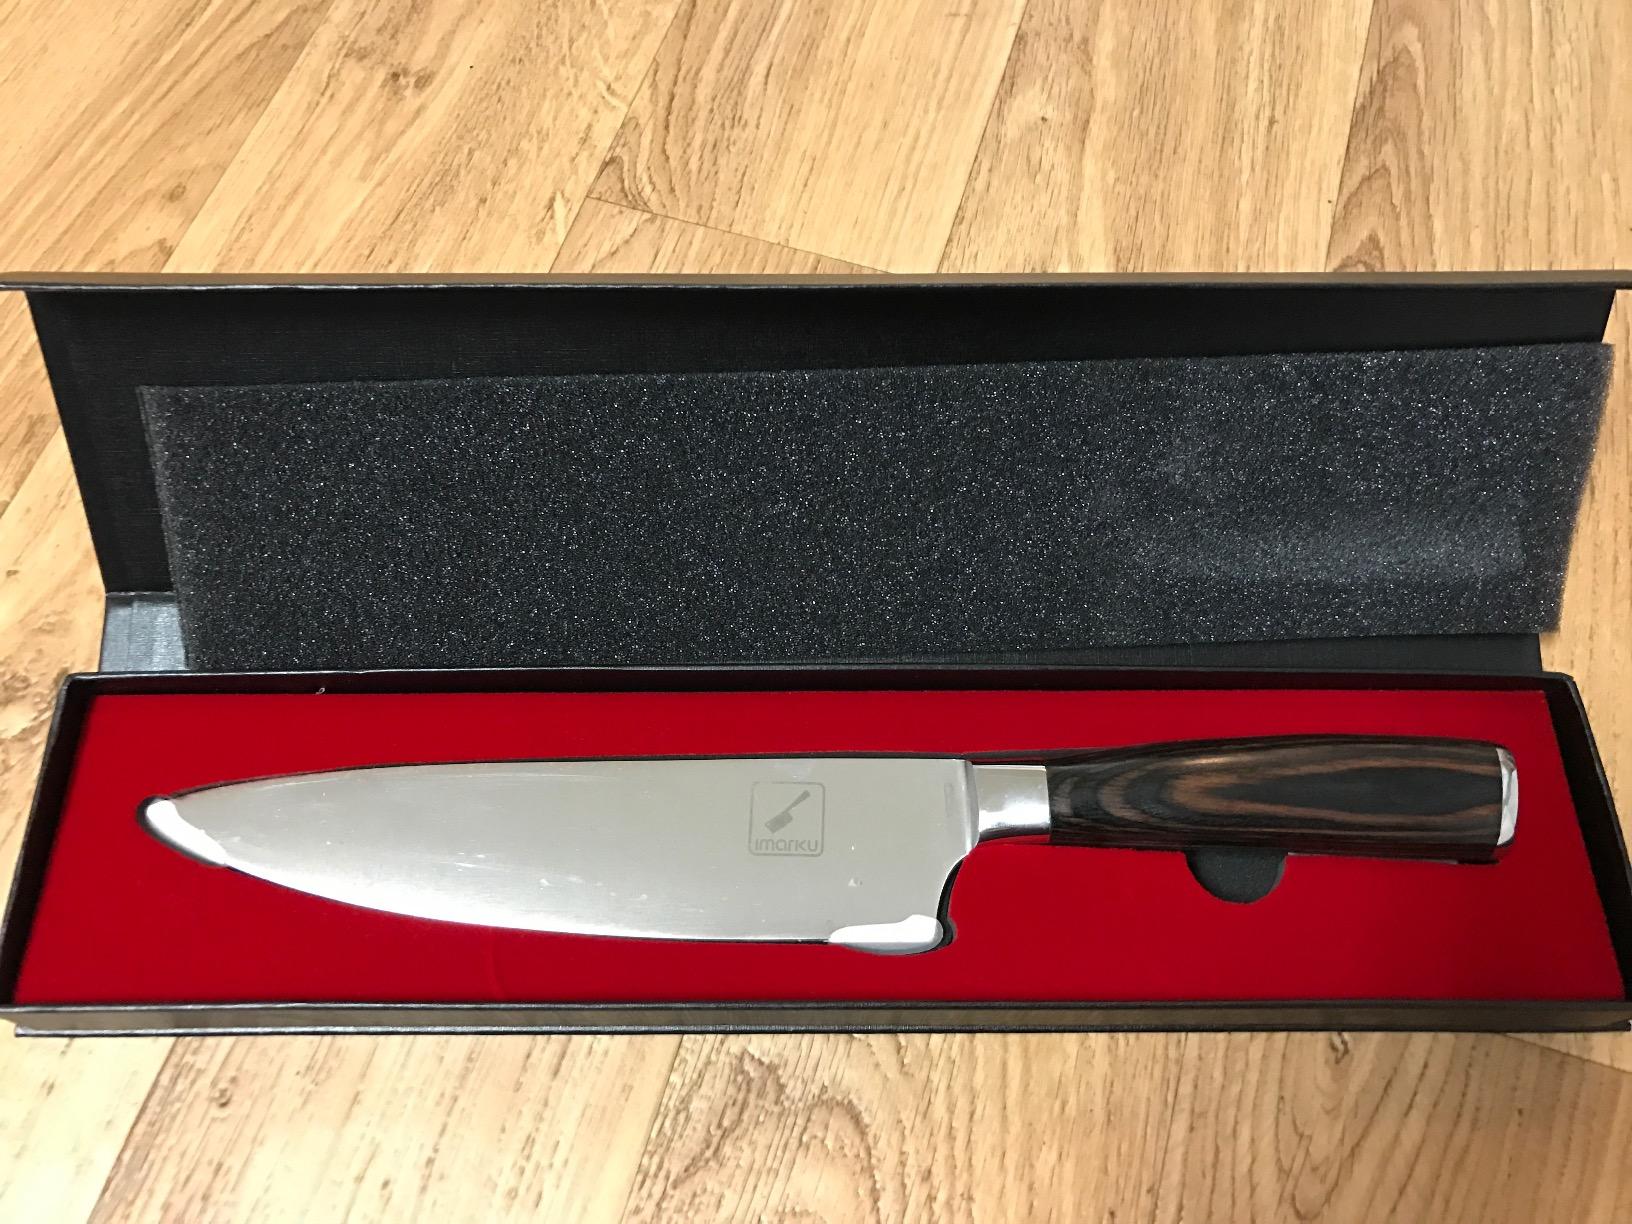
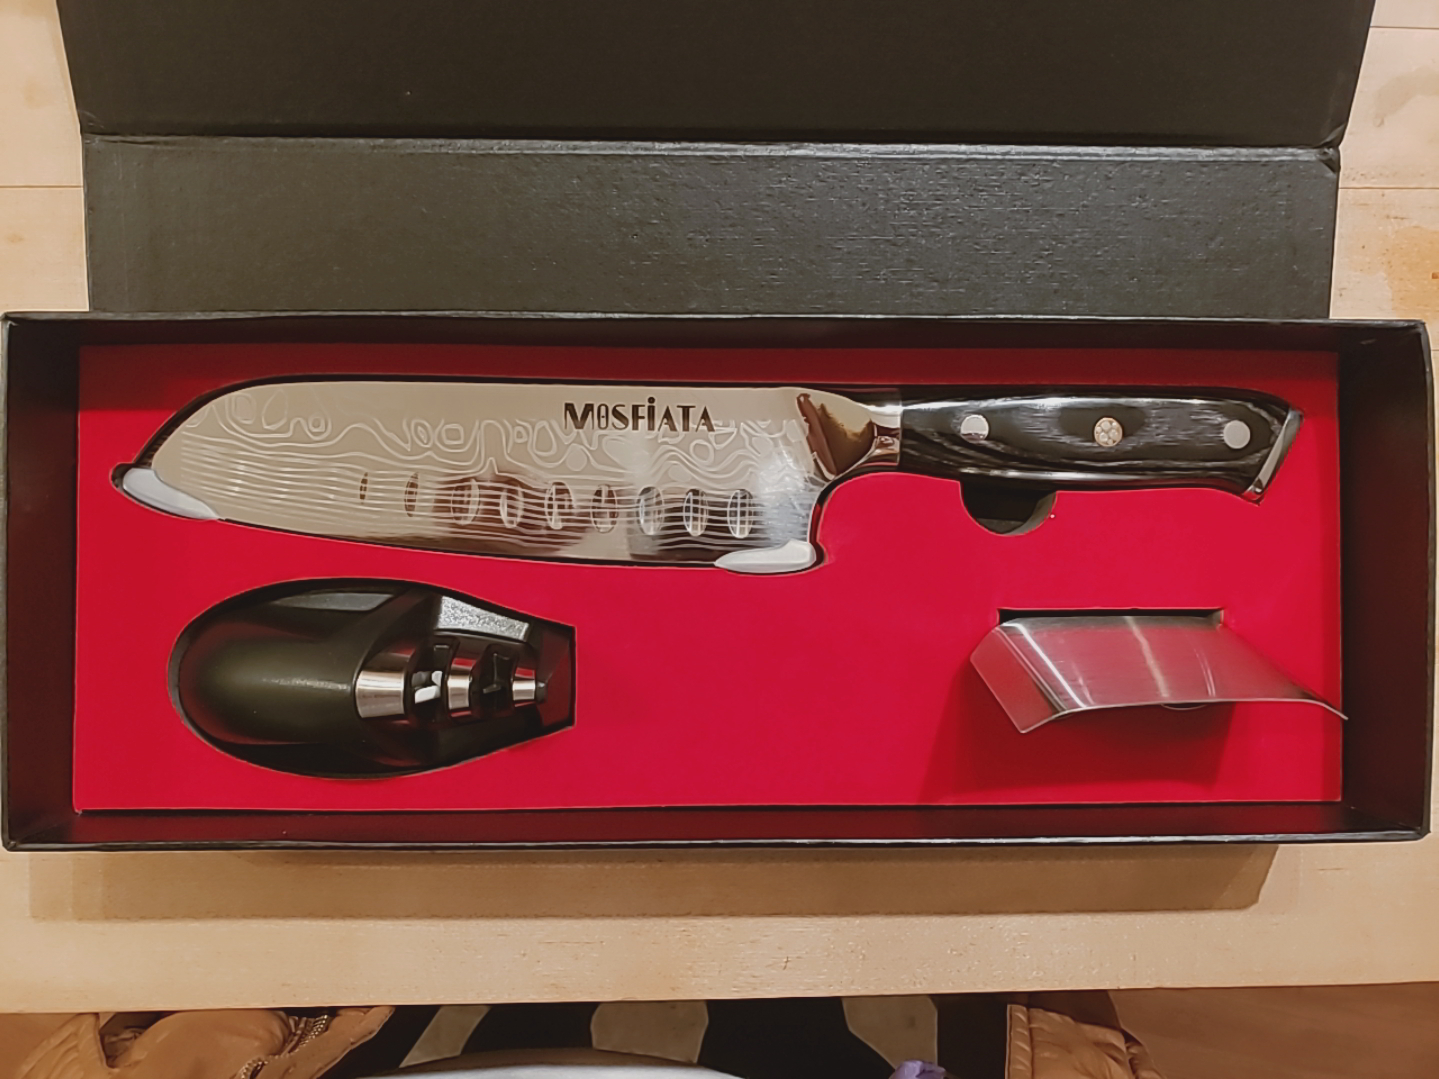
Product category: items_knife
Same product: no